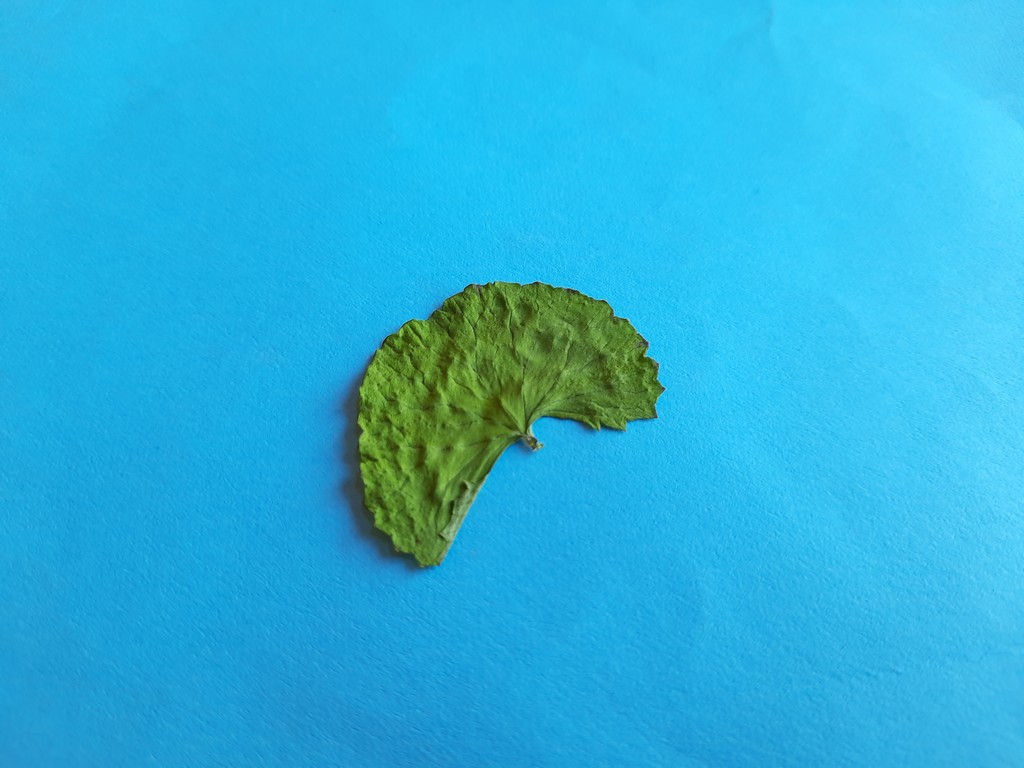
Label: Dried